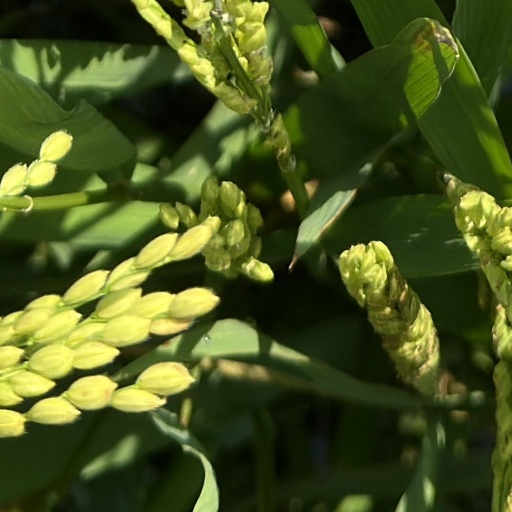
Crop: rice